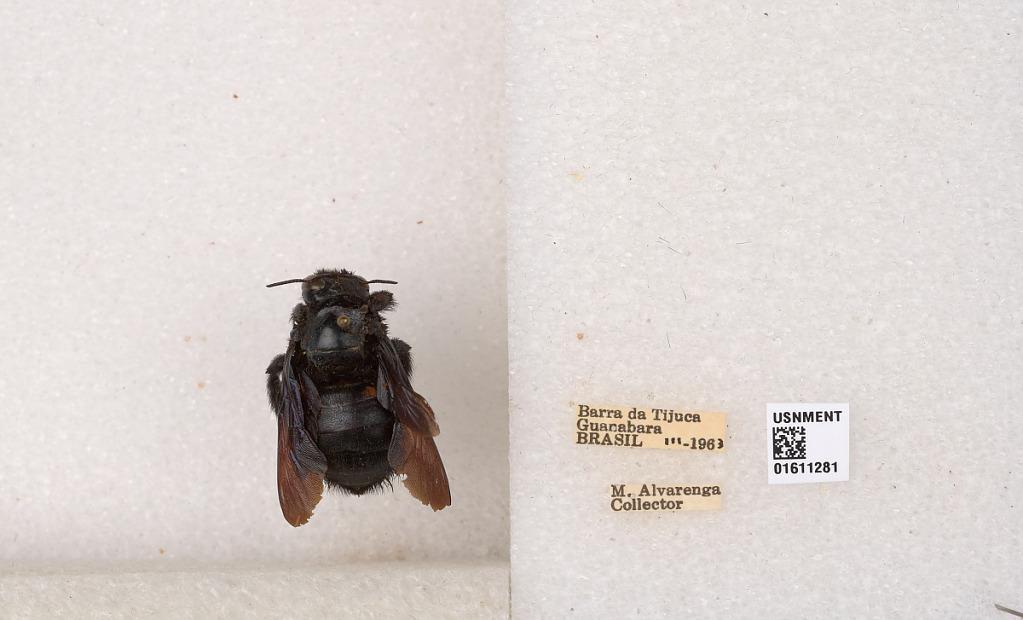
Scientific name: Xylocopa
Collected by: E. Smyth
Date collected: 1963-3-1
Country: Brazil
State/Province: Rio de Janeiro
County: Rio de Janeiro
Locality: Barra da Tijuca, Guanabara